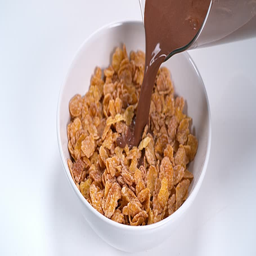
chocolate flowing into a bowl of cereals